Glen Durrant

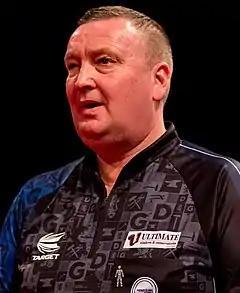
Durrant in 2019

Glen Durrant (born 24 November 1970), nicknamed "Duzza", is an English former professional darts player who competed in British Darts Organisation (BDO) and Professional Darts Corporation (PDC) events. Durrant is a three-time BDO World Champion, having won the title in consecutive years: 2017, 2018 and 2019. Durrant also won six other BDO major titles: the 2018 BDO World Trophy, the World Masters in 2015 and 2016, and the Finder Darts Masters in 2015, 2016 and 2018.